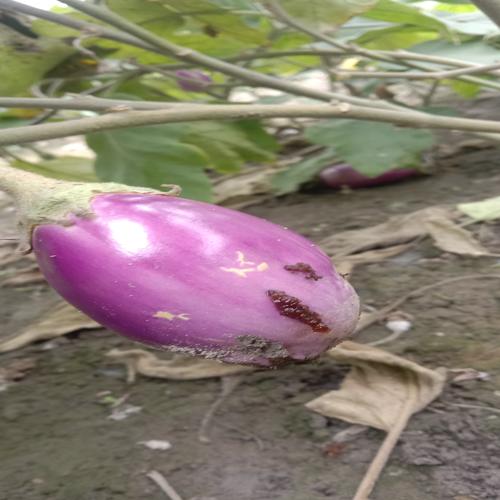
Label: Shoot and Fruit Borer